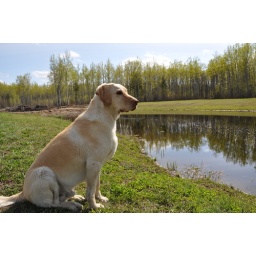
Nugget sitting and watching the duck in the dugout.